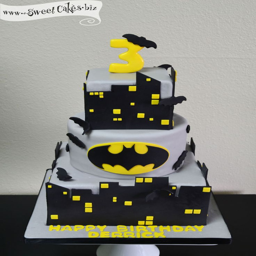
birthday cake - i need a for the top & person on the bottom !